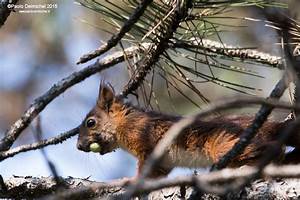
Label: scoiattolo